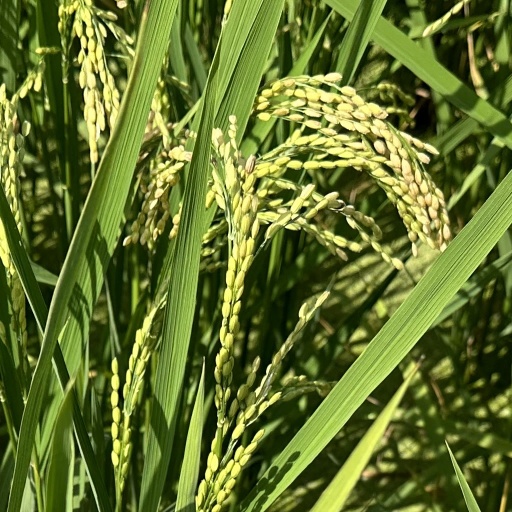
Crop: rice